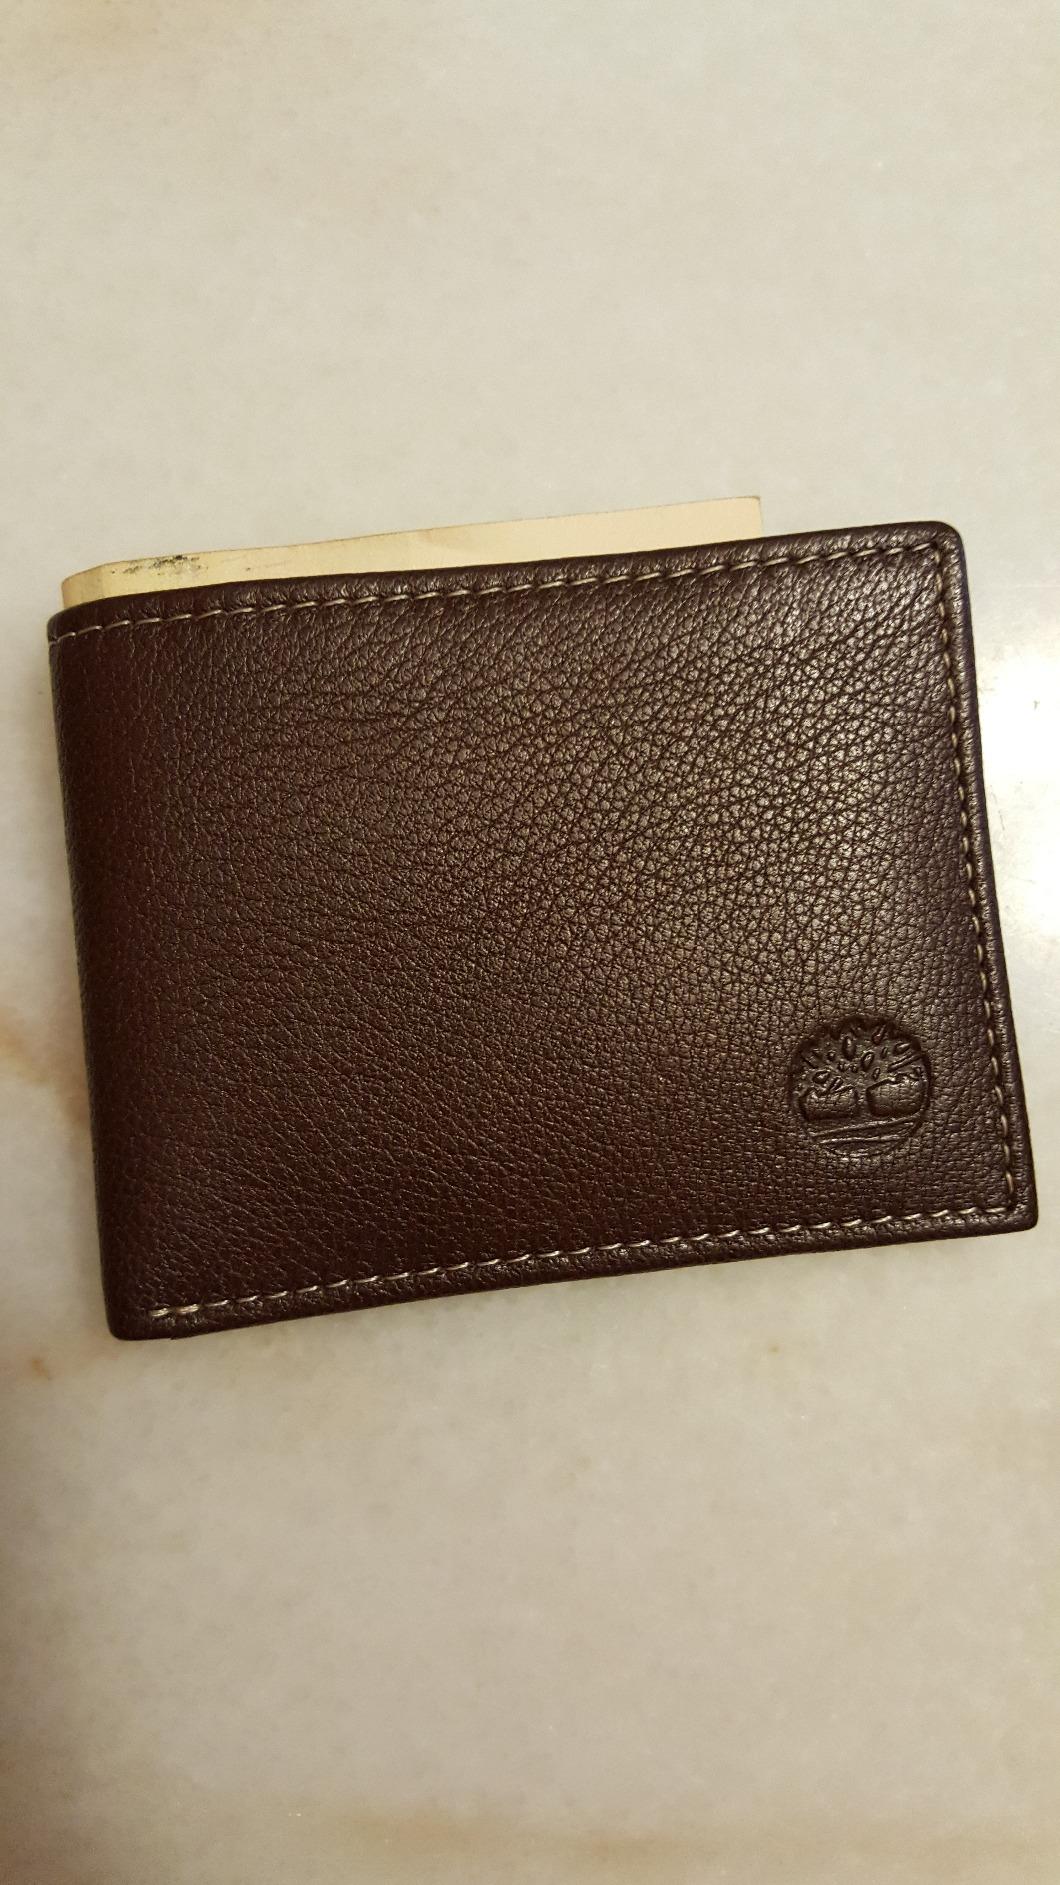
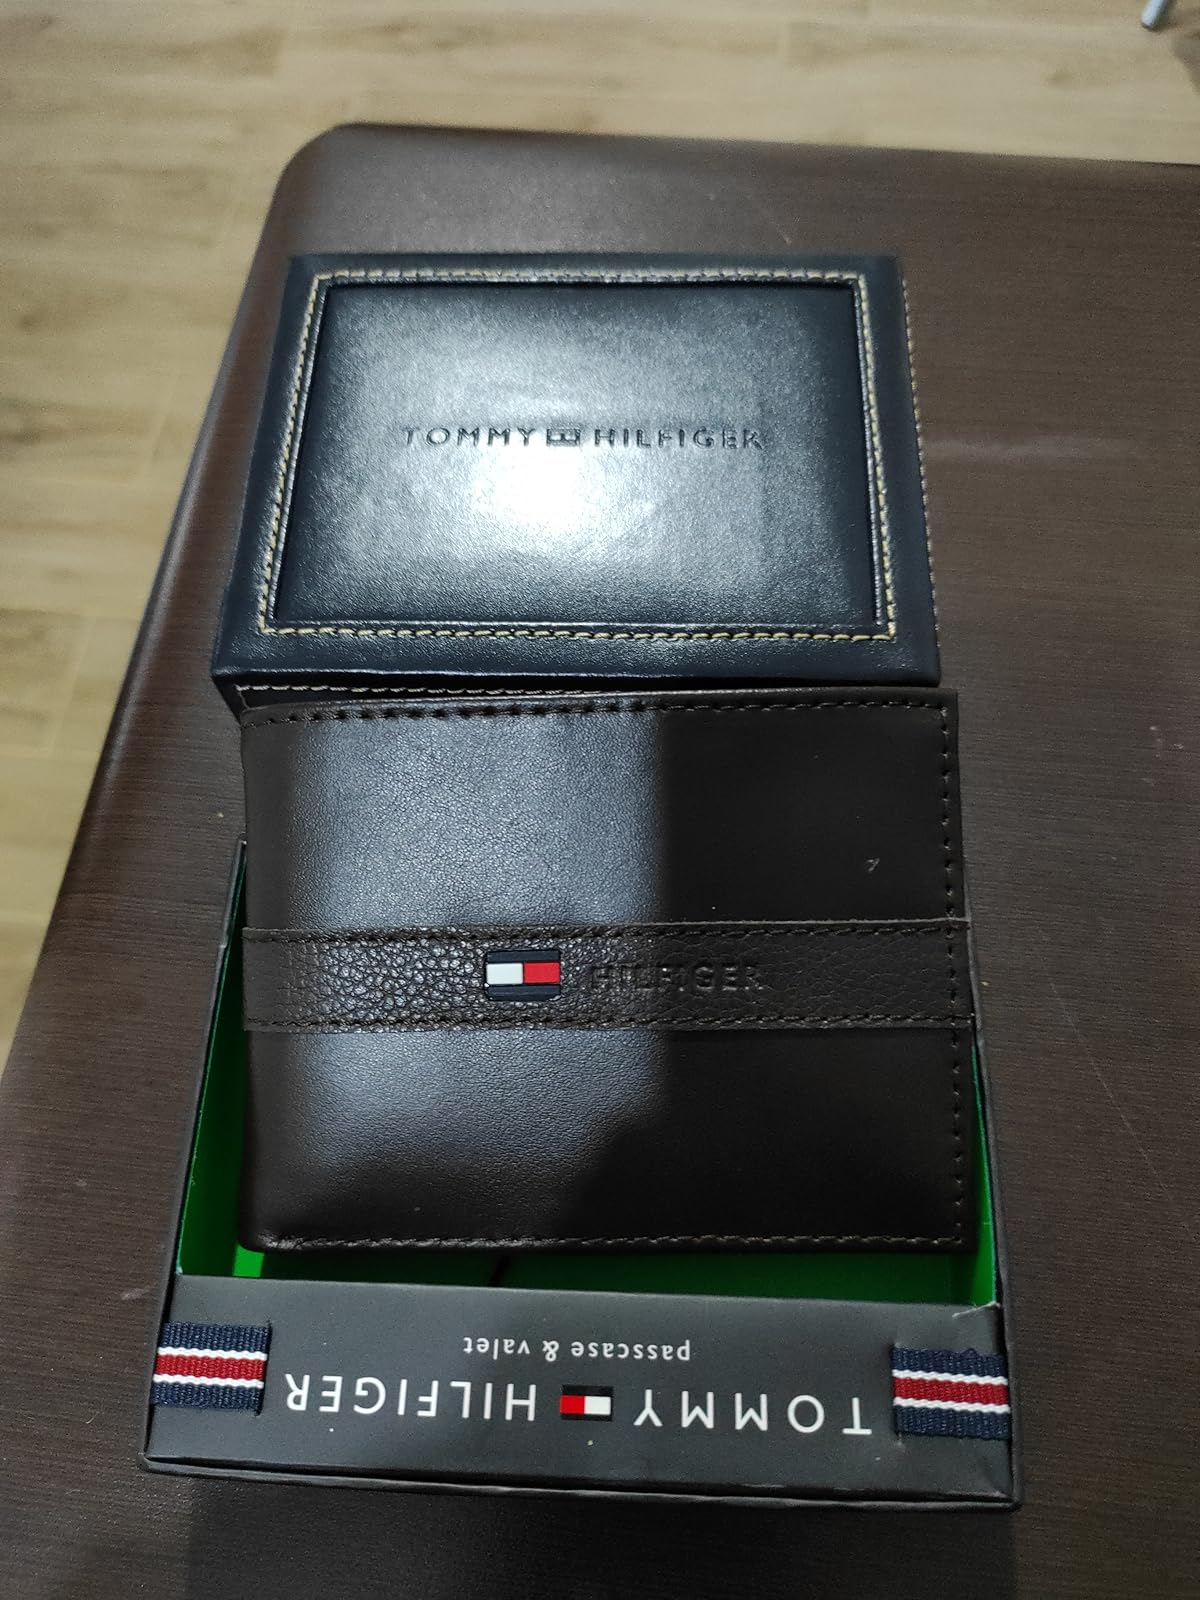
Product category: accessories_wallet
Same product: no